Heathrow Express

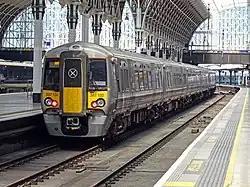
A Heathrow Express Class 387 at in 2021

Heathrow Express is a high-frequency airport rail link operating between London Heathrow Airport and . Opened in 1998, trains run non-stop, with a journey time of 15 minutes. The service is operated jointly by Great Western Railway and Heathrow Express Operating Company, a wholly owned subsidiary of Heathrow Airport Holdings. Around 16,000 passengers use the service each day.